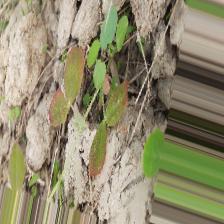
Label: Lentil Rust